J'Tia Hart

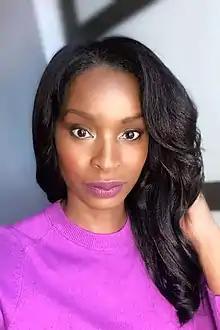
Hart in 2020

J'Tia Hart ("née" Taylor; born September 1, 1981) is a nuclear engineer and television personality. She is the Chief Science Officer for National and Homeland Security at the Idaho National Laboratory and competed on "".